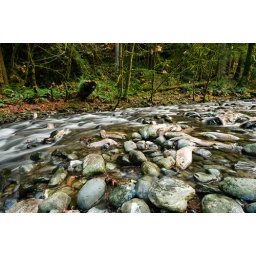
Dead salmon lay amoung the rocks at Goldstream near Victoria on Vancouver Island.